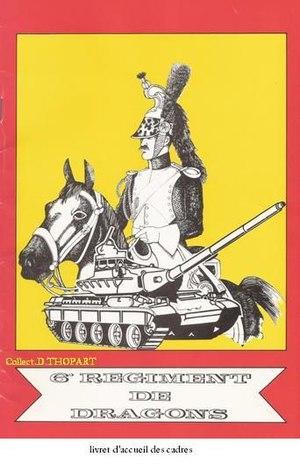
Livret d'accueil des cadres du 6e Dragons à Saarburg
Le 6ᵉ régiment de dragons, est une unité de cavalerie de l'armée française, créé sous la Révolution à partir du régiment de La Reine dragons, un régiment français d'Ancien Régime et dissous en 1992.